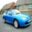
Label: automobile